Intel Graphics Technology

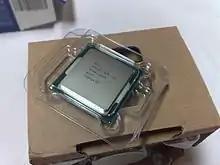
Intel Haswell i7-4771 CPU, which contains integrated HD Graphics 4600 (GT2)

In June 2013, Haswell CPUs were announced, with four tiers of integrated GPUs: